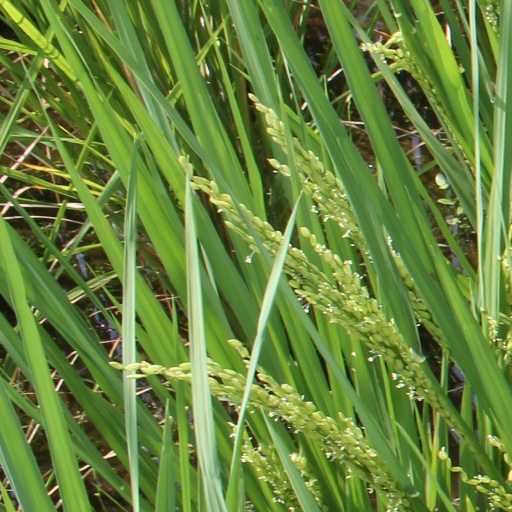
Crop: rice